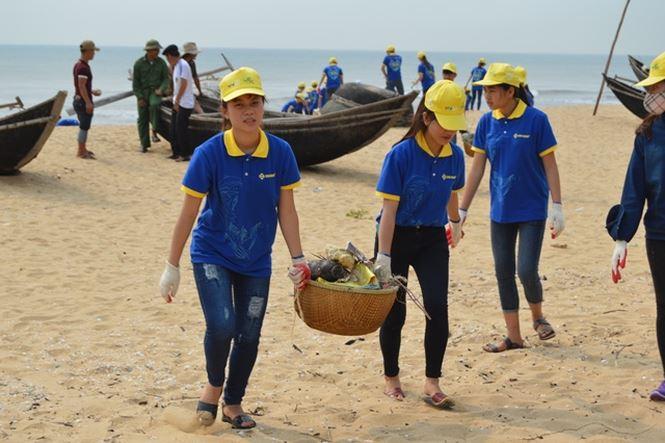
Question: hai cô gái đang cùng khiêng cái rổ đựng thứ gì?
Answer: rác thải